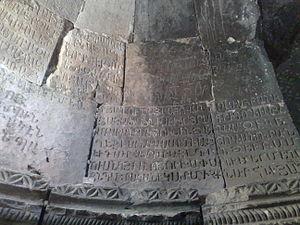
Monastère Moro-Dzoro, ou Chapelle Tsrvisi ou Crvisi est un monastère ancien du village de Lusahovit, dans le marz de Tavush en Arménie. Seule la chapelle Tsrvisi subsiste aujourd'hui.